Tamron

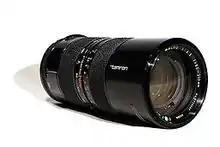
Tamron Telezoom 85-210 mm F4.5 MACRO BBAR MC, ca. 1975, Adaptall

T2 interchangeable mounts produced for: (Manufactured by Tamron, as well as third party manufacturers)